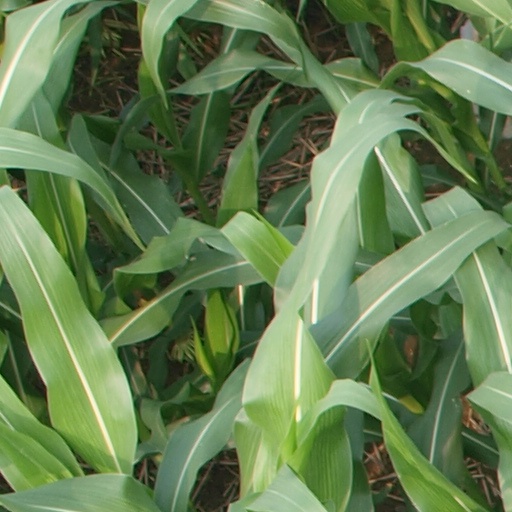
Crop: maize; corn